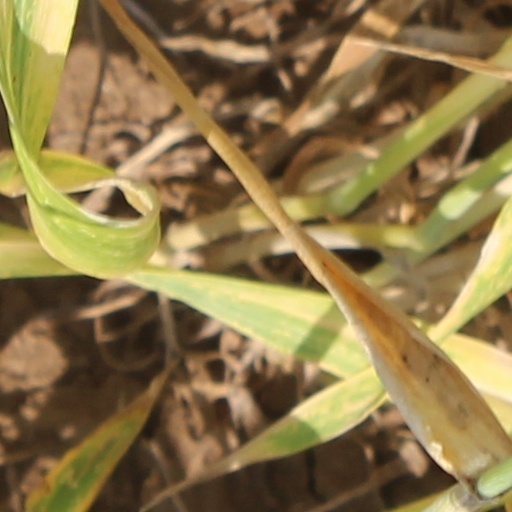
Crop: wheat